Robert Sikoryak

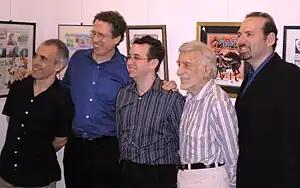
Robert Sikoryak, Danny Fingeroth, Arie Kaplan, Jerry Robinson and Eddy Friedfeld at the Museum of Comic and Cartoon Art in 2006

Shortly after graduating from Parsons, Sikoryak worked on staff at "Raw", before embarking on a freelance cartooning career. He co-edited with Art Spiegelman, and contributed to, the comic jam "The Narrative Corpse", published in 1995.